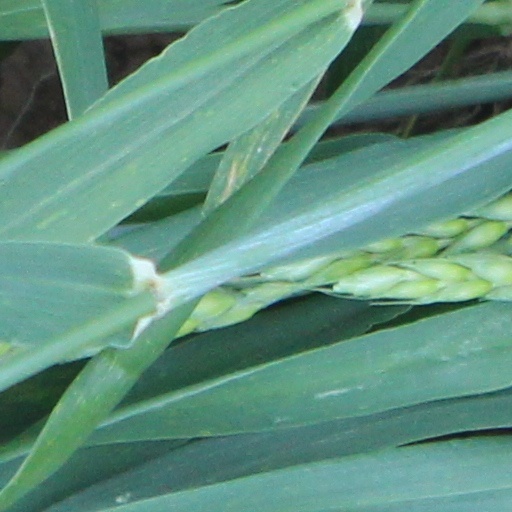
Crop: wheat